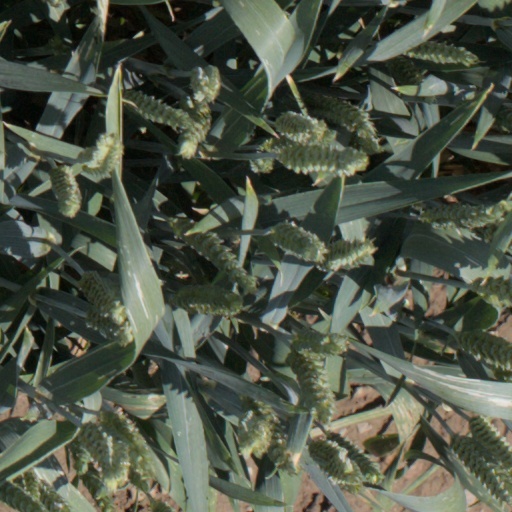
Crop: wheat